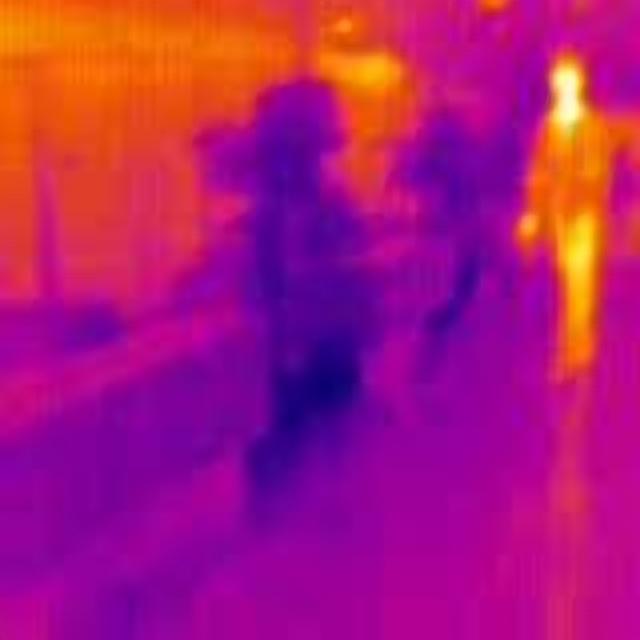
Detected objects:
label: person